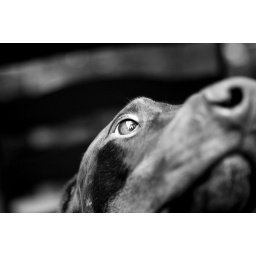
riley in black and white